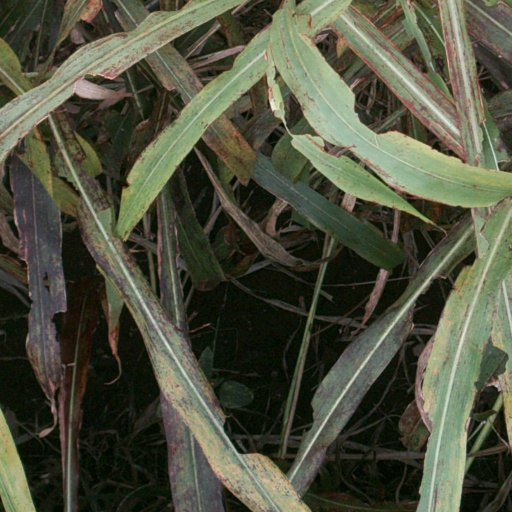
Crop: sorghum